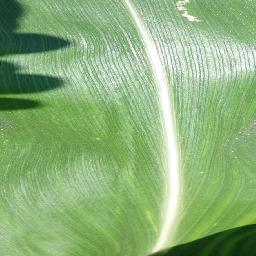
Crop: corn
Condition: (maize)_healthy